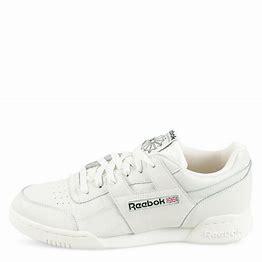
Brand: Reebok
Model: Workout Plus Mu